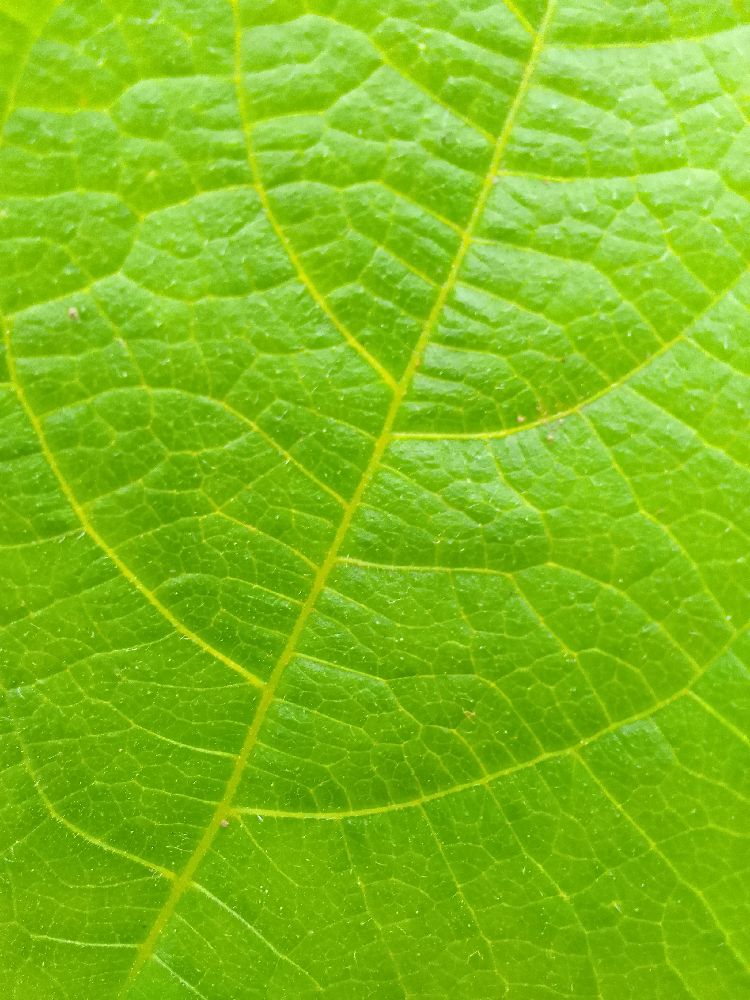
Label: healthy